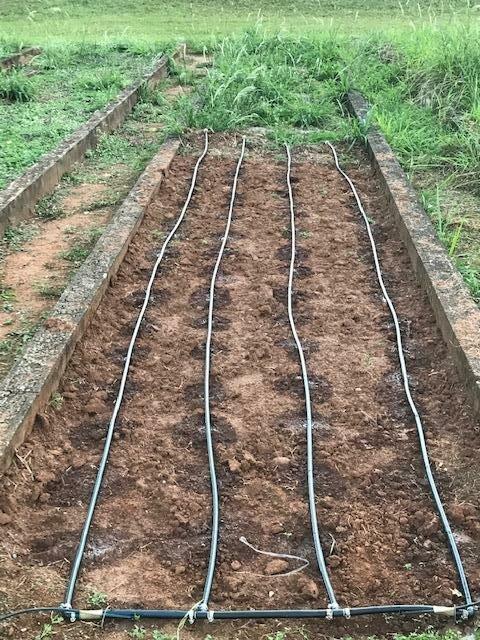
Shamba hii dogo wanayotumia mbinu ya unyunyuziaji matone matone inaonekana mabomba madogo yamelazwa kwenye ardhi uku matone yakidondoka moja kwa moja hadi ardhini.Shamba linaonekana limekauka bado halijapadwa.